Gerhard Flesch

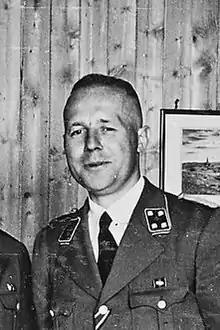
Flesch in 1942

Gerhard Friedrich Ernst Flesch (8 October 1909 – 28 February 1948) was a German SS functionary during the Nazi era. After World War II, he was tried, found guilty and executed for his crimes, specifically the torture and murder of members of the Norwegian resistance movement.